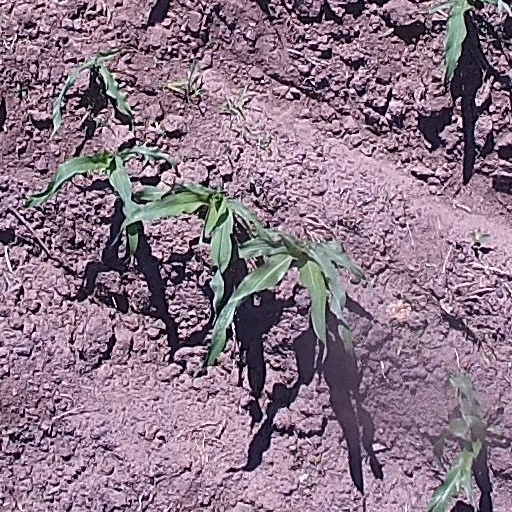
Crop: maize; corn